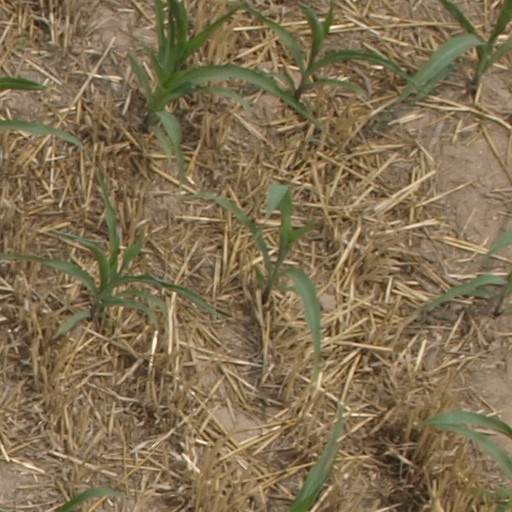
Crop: maize; corn